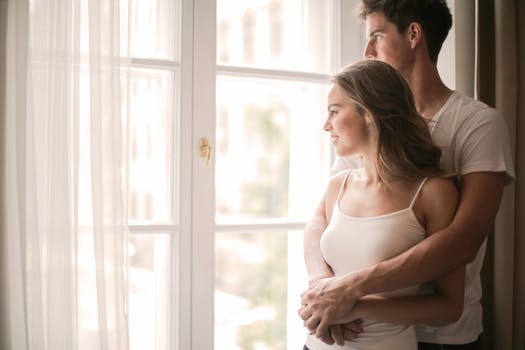
Label: No Watermark